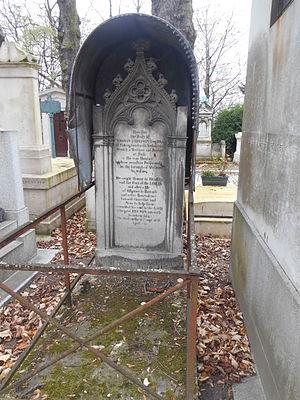
Tombe de Thomas Thompson Père-Lachaise, Paris